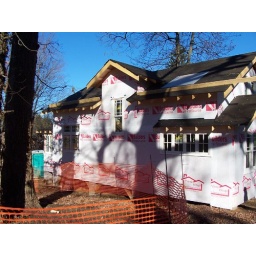
The roofline over library windows is completed now.